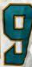
Number: 9